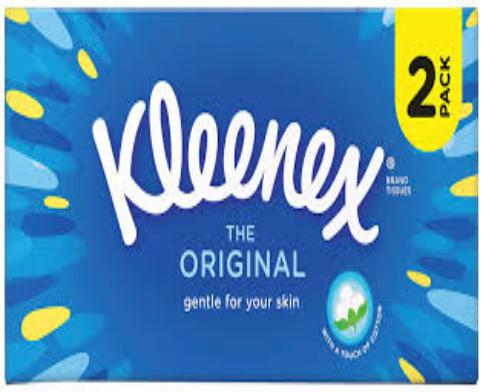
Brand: kleenex
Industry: Necessities